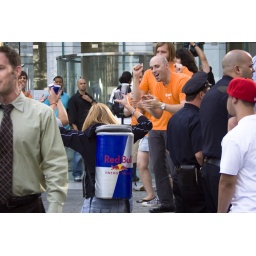
Like these red bull backpacks. Pretty sure these girls cut in line though for press attention.